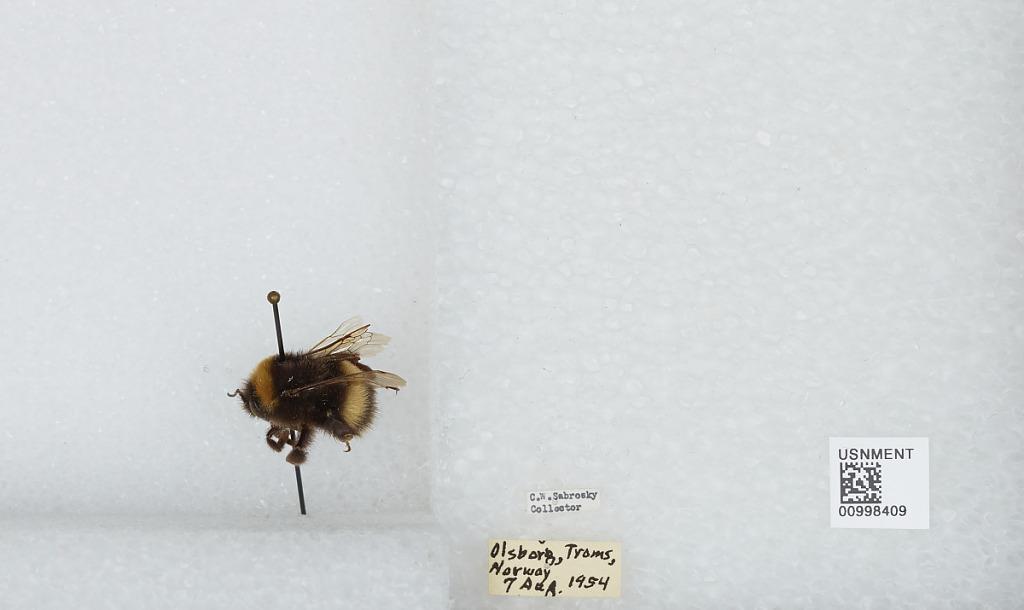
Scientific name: Bombus (Bombus) lucorum (Linnaeus)
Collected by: C. Sabrosky
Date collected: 1954-8-7
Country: Norway
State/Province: Troms og Finnmark
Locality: Olsborg
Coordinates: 69.1446, 18.5937